Drill bit shank

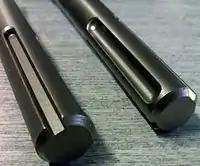
SDS-max drill bit shanks

The diameter of an SDS Plus shank is 10 millimeters. The SDS Max is larger with an 18 mm shank diameter, while the SDS Quick has a smaller 6 mm shank diameter.